Shraddha Srinath

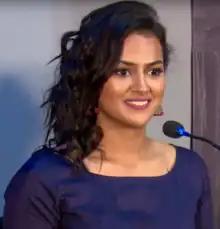
Shraddha in 2017

Shraddha Srinath (born 29 September 1990) is an Indian actress who predominantly appears in Tamil, Kannada and Telugu films. She is a recipient of two Filmfare Awards South and a SIIMA Award.